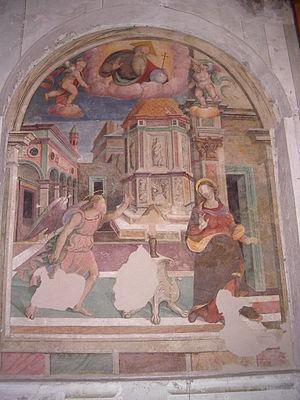
Miracle de Soriano , (première moitié du XVIIe siècle), retable, peintre anonyme de l'école napolitaine,église saint Dominique, Calvi
L'église Saint-Dominique de Cagli se situe à Cagli, une ville située dans la province de Pesaro et d'Urbino dans les Marches.